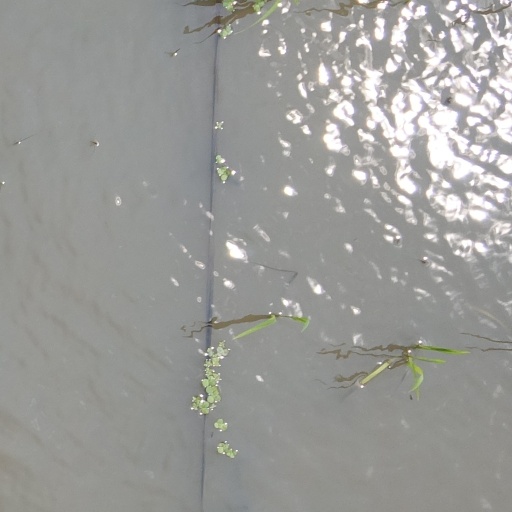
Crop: rice